Hadharem

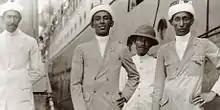
Hadhrami immigrants in Surabaya (Indonesia), 1920

The Hadharem speak Hadhrami Arabic, a dialect of Arabic, although Hadharem living in the diaspora that have acculturated mainly speak the local language of the region they live in.